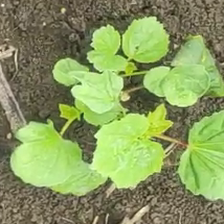
Weed species: Little_Mallow(Malva parviflora)